Lambertseter Line

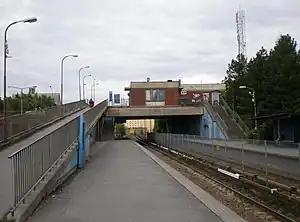
Manglerud Station before the upgrade

Conversion to metro started in September 1962. Building the new stations commenced in October 1963 and were completed by the end of 1965. The upgrades cost 11 million kroner, excluding third rail. Originally the Groroud Line was to be the first line of the metro to open. However, lack of rolling stock and other technical problems caused Oslo Sporveier to alter the plans on 16 March 1966, and instead opted to open the Lambertseter Line first.